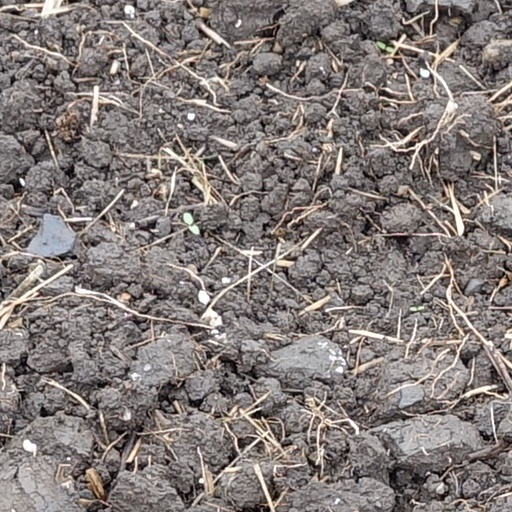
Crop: wheat